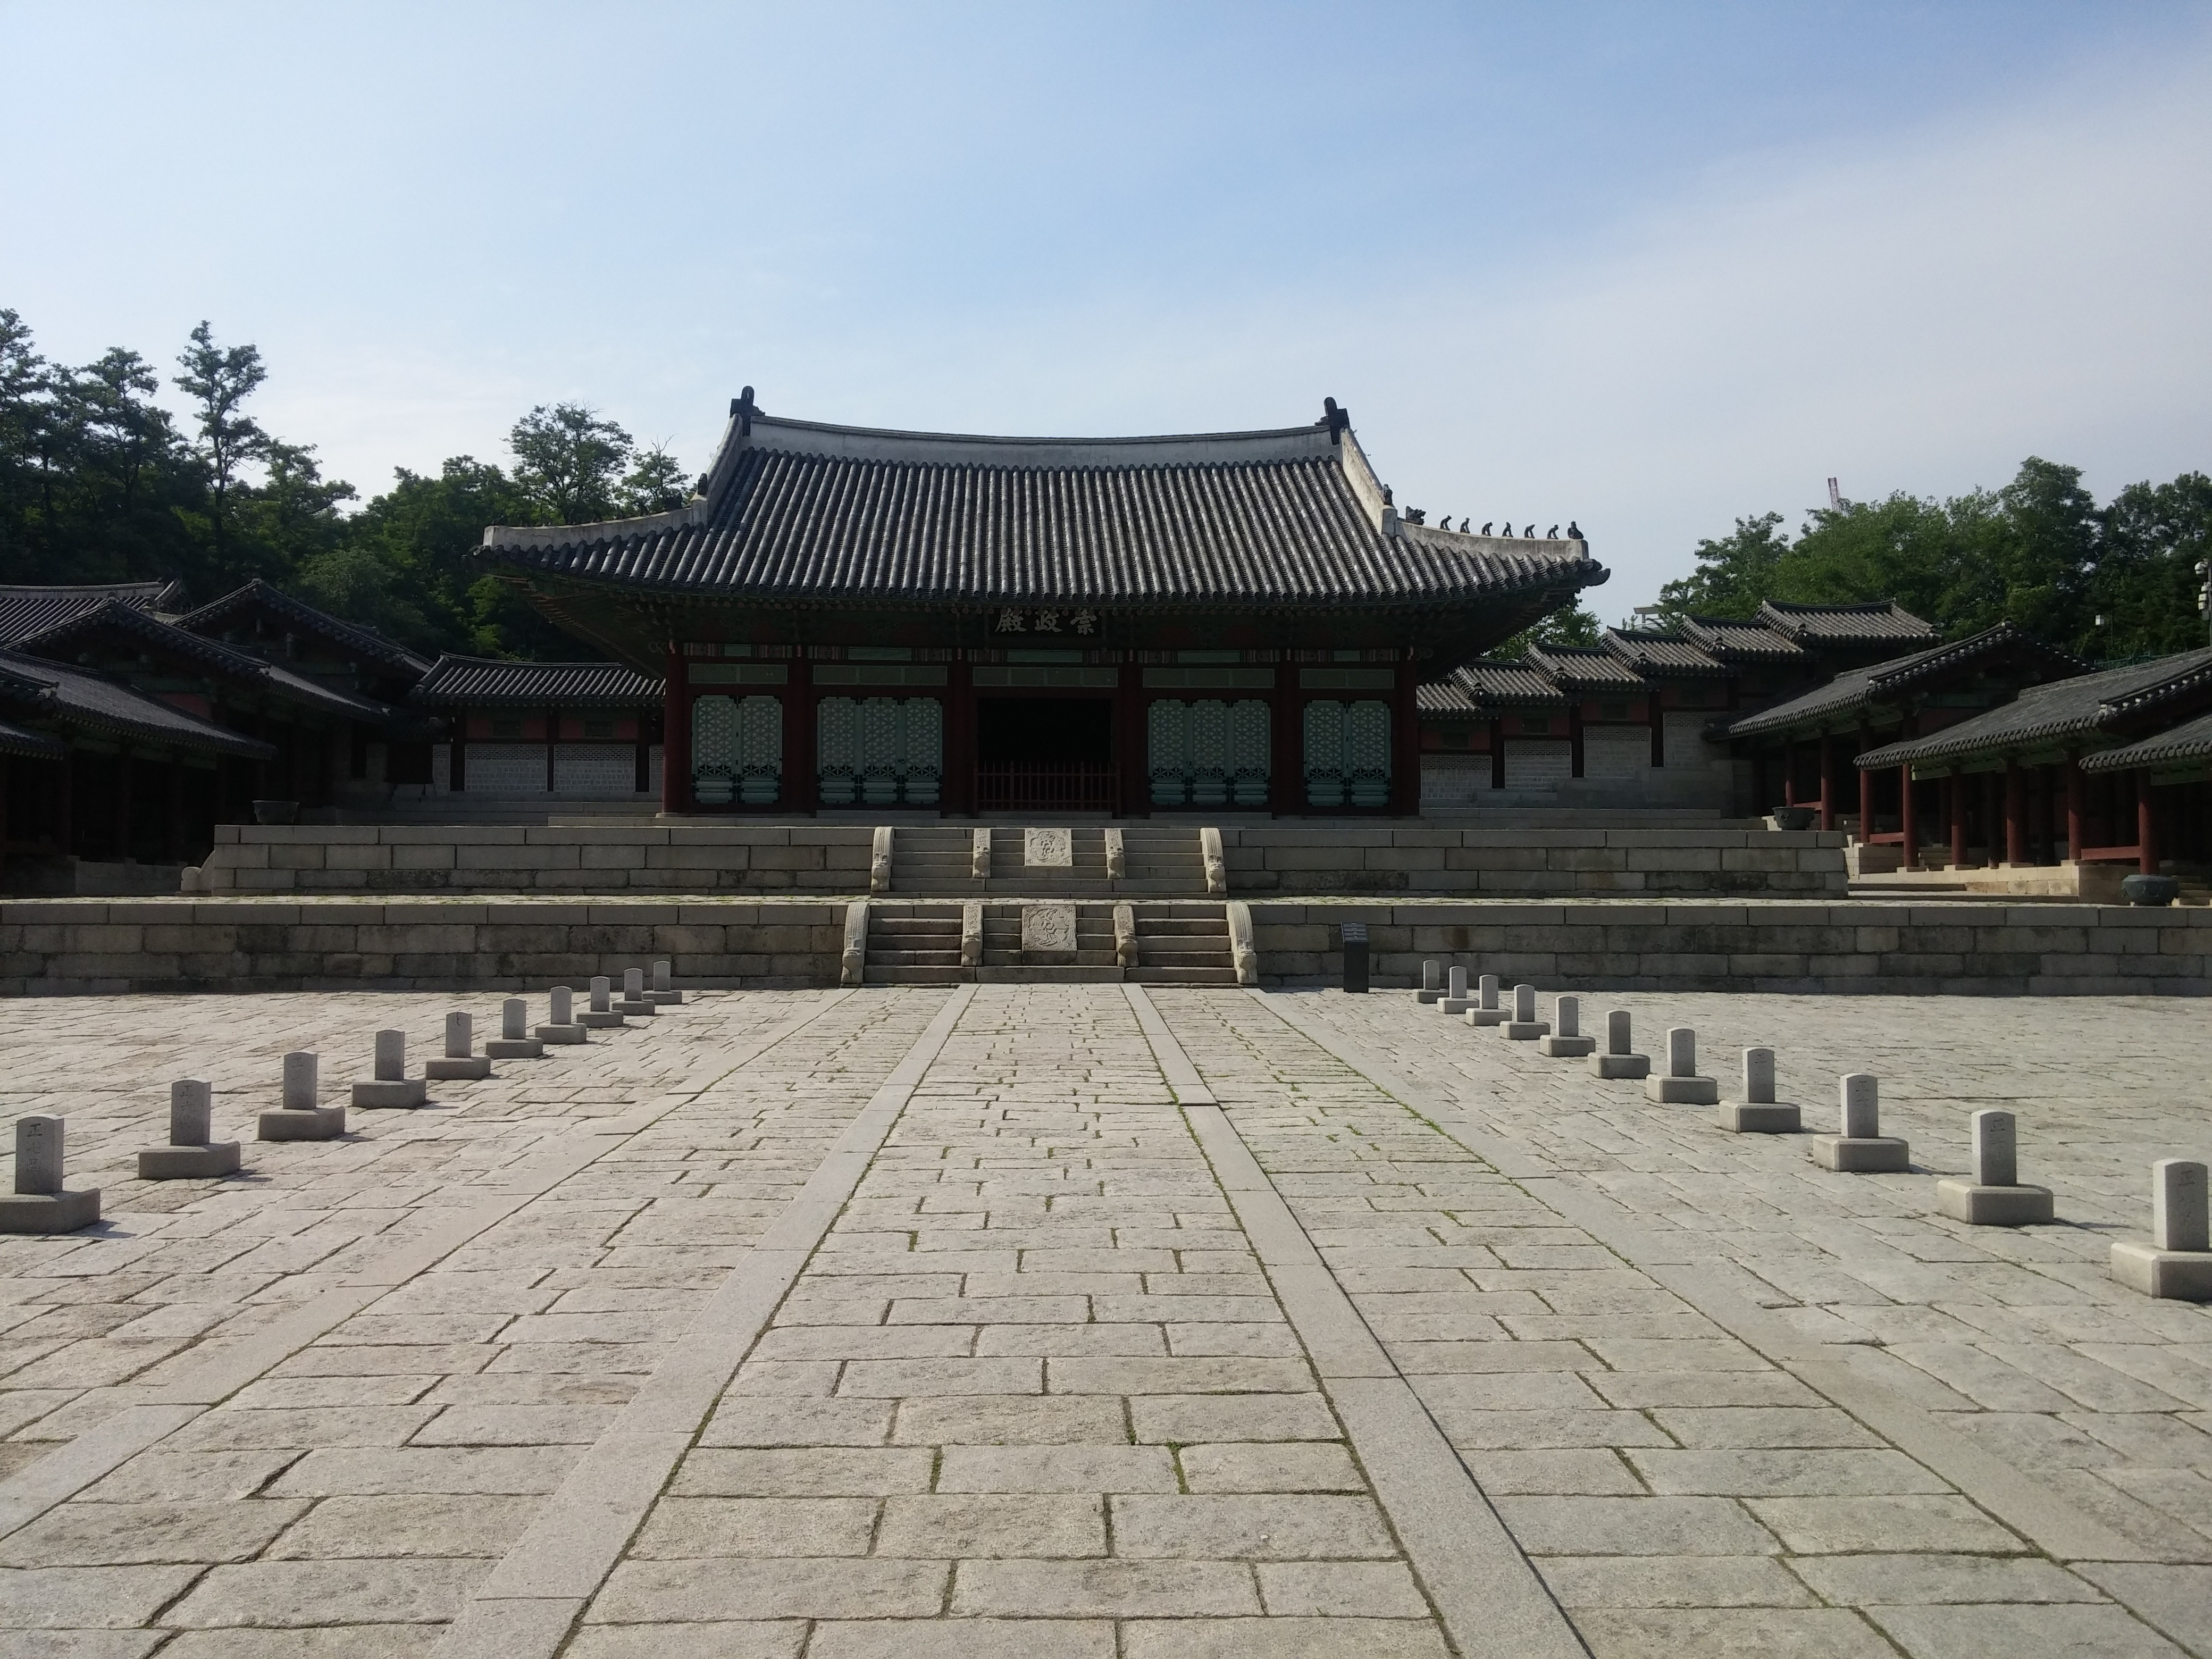
architecture, structure, palace, place of worship, korea, amphitheatre, temple, shrine, traditional, seoul, republic of korea, gyeonghuigung palace, the noble truce, the royal palace, joseon dynasty, the korean royal palace, historic site, outdoor structure